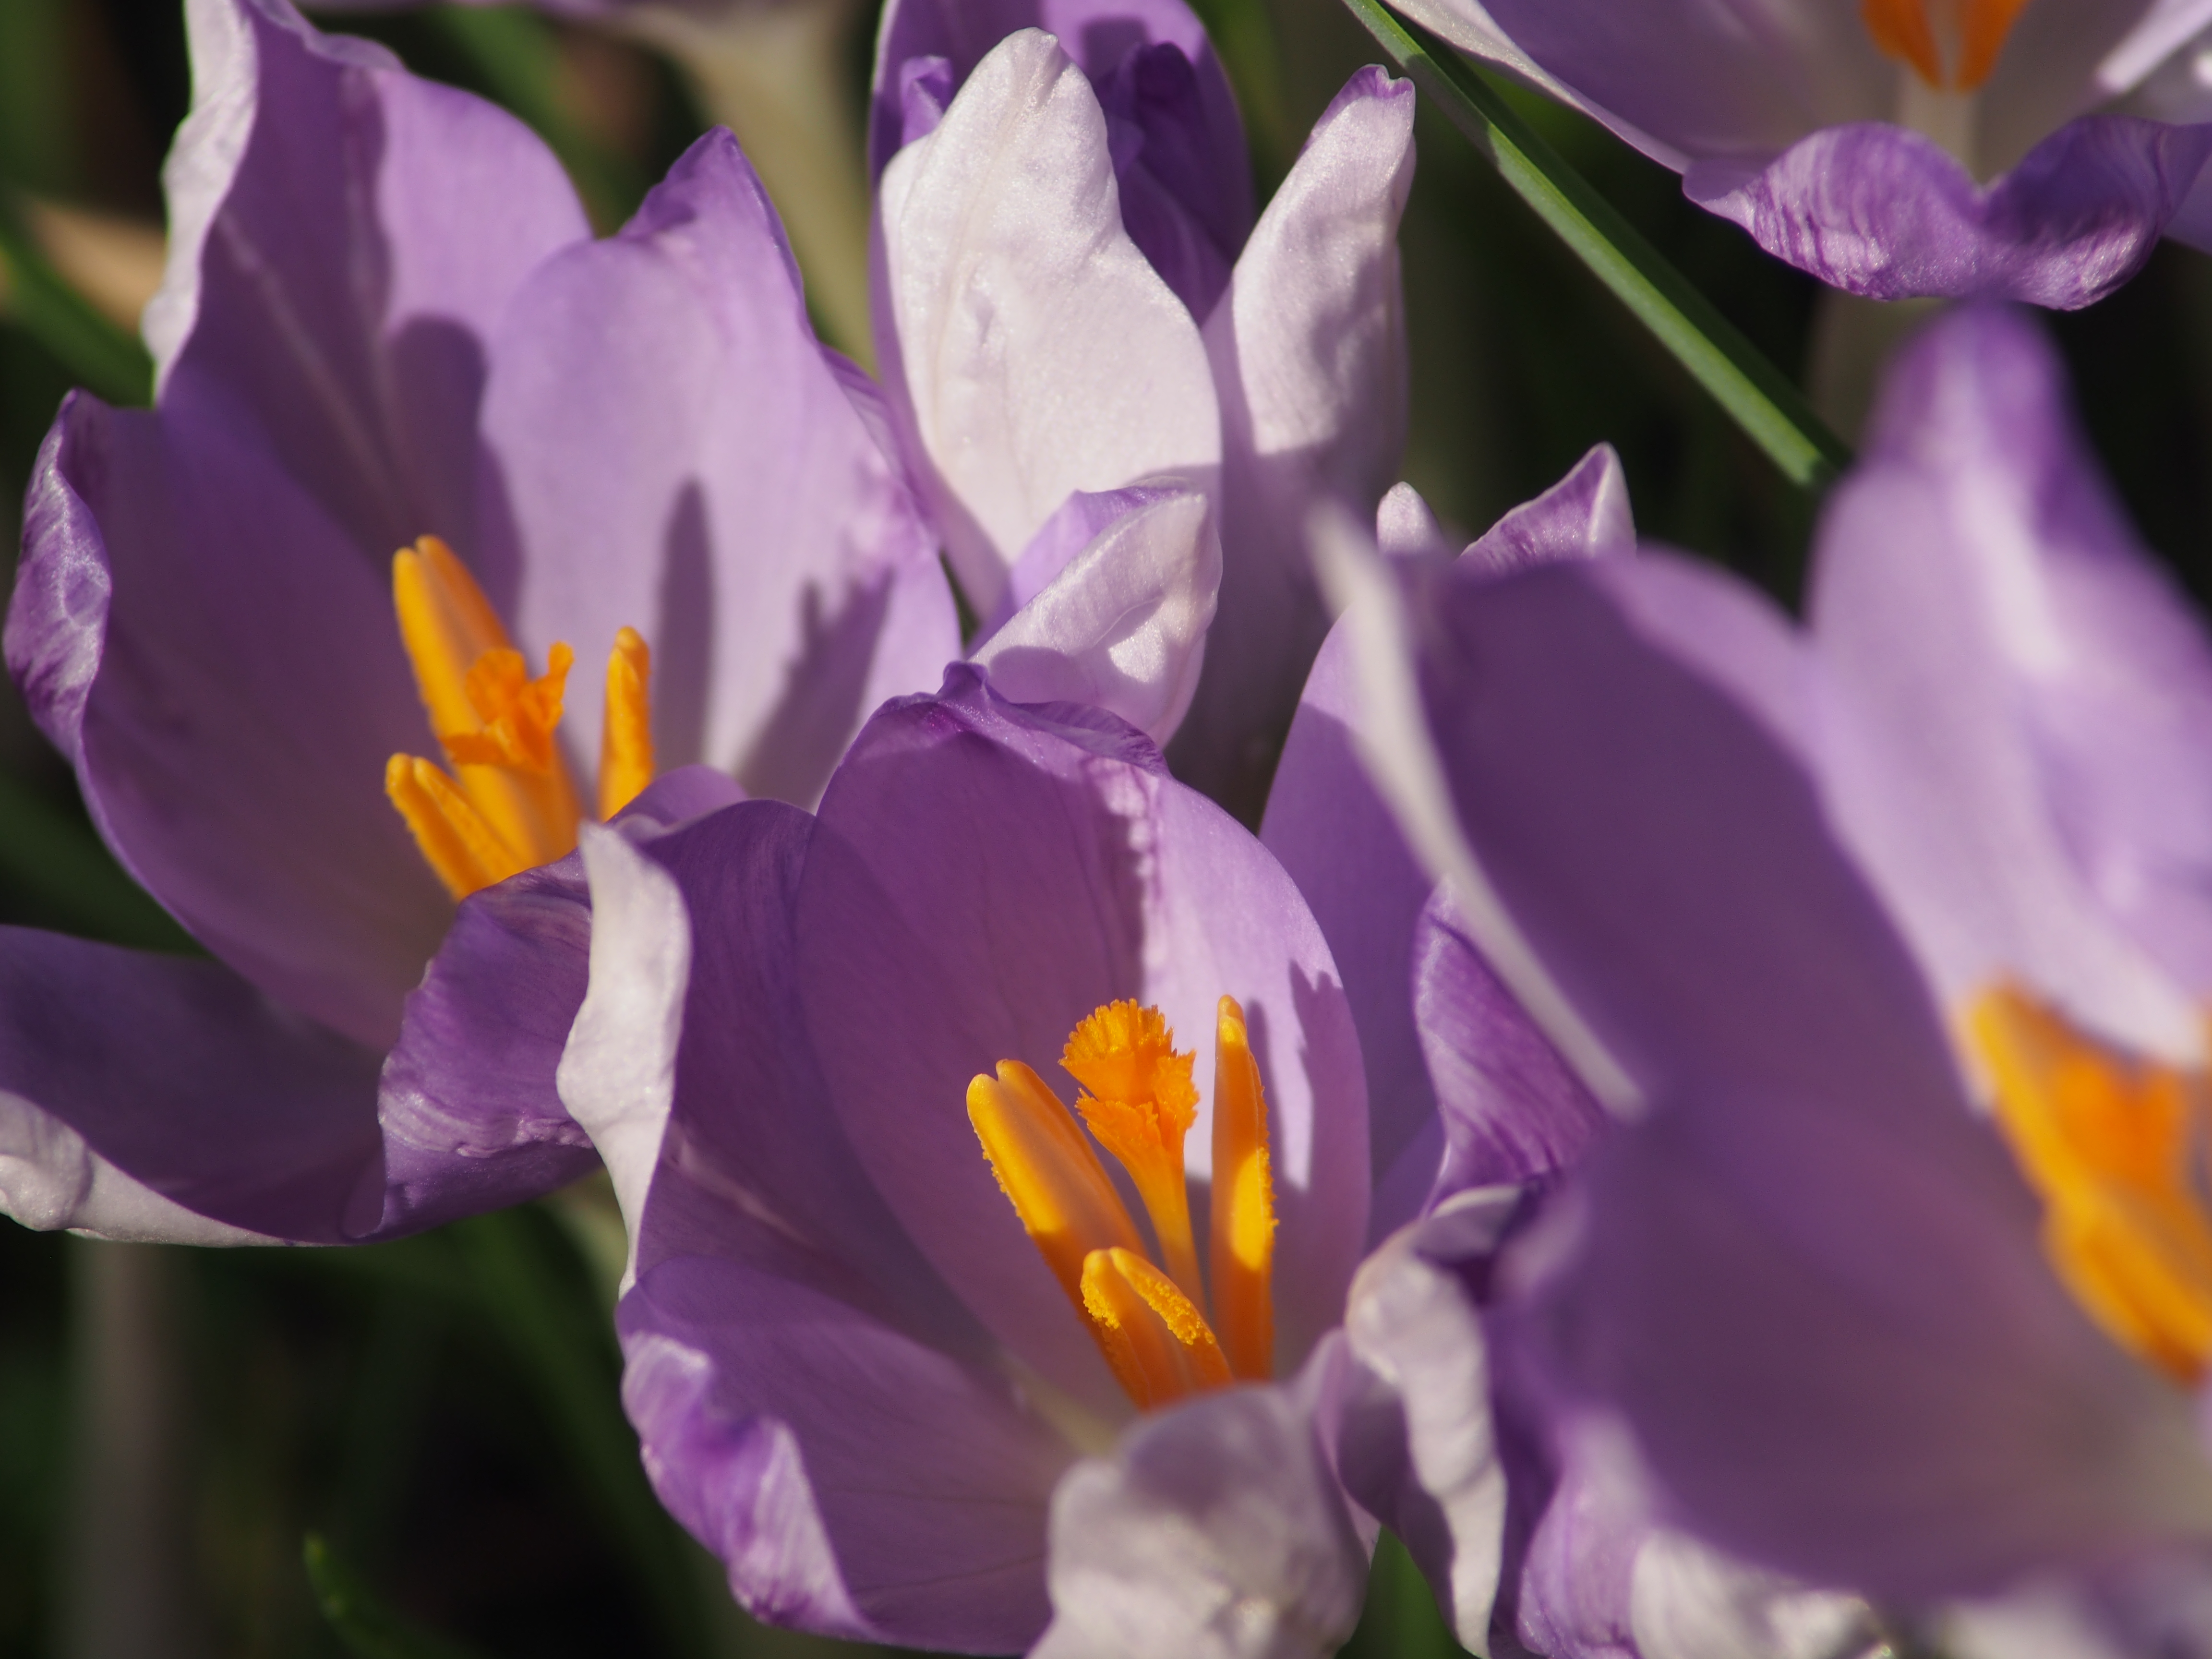
blossom, light, plant, flower, petal, macro, blooming, flora, wildflower, flowers, sunny, shadows, focus, eye, crocus, depthoffield, croci, crocuses, macro photography, flowering plant, land plant, iris family